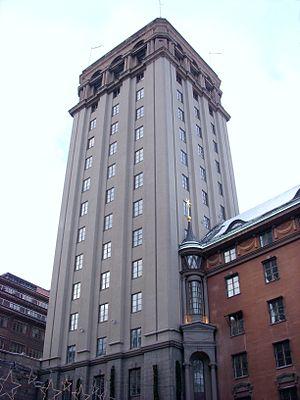
Kungstornen sont deux tours jumelles situées de part et d'autre de la rue Kungsgatan dans le centre de Stockholm en Suède. Chacune des tours mesure 60 mètres de haut et compte 16 étages. Inaugurées en 1924 et 1925, elles sont alors les plus hauts bâtiments de Suède. Elles deviennent ainsi l'un des symboles du panorama urbain de Stockholm, mis en valeur la nuit par des projecteurs et des jeux de lumière.